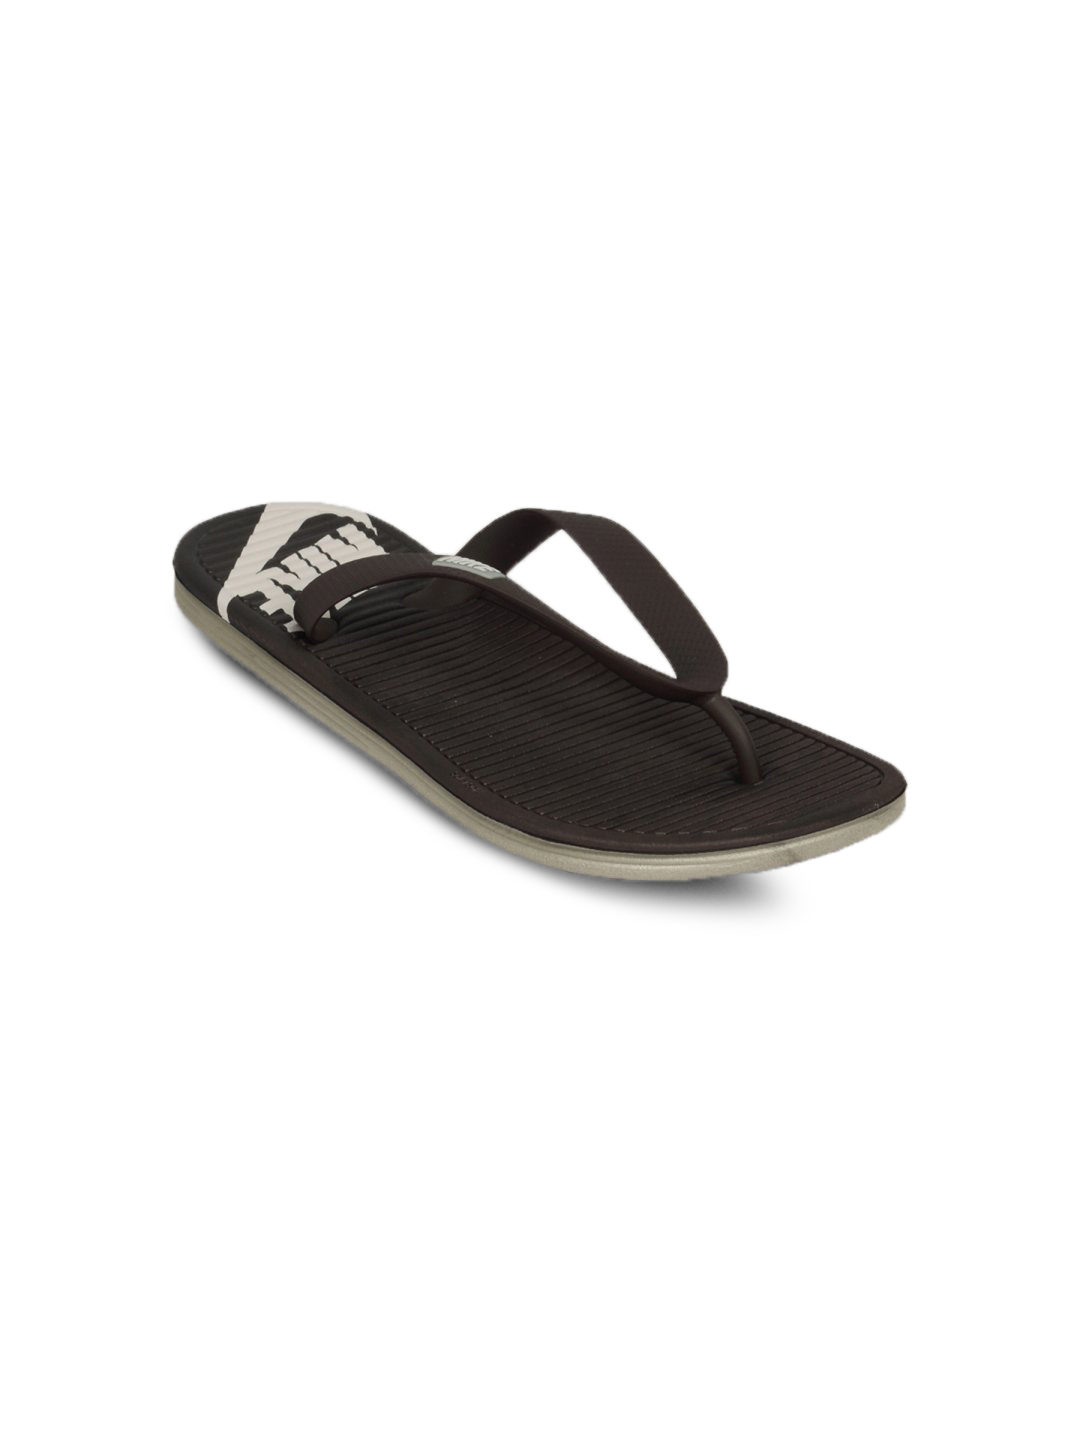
Nike Unisex Solarsoft Thong Brown Flip Flop
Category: Footwear / Flip Flops / Flip Flops
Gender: Unisex
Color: Brown
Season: Summer 2011
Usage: Casual